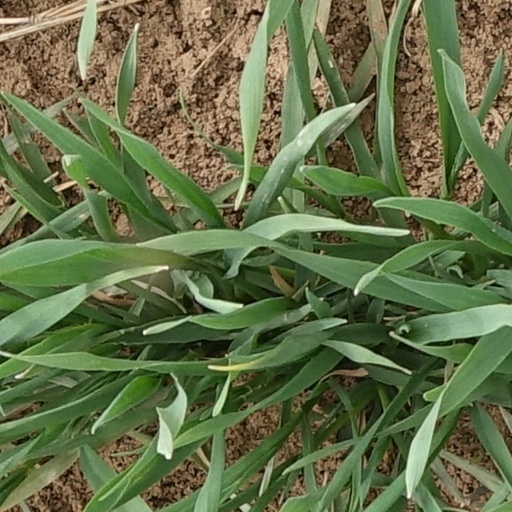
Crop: wheat